Argentia

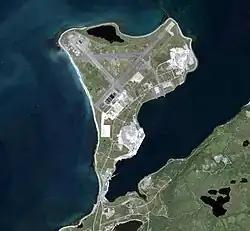
Naval Station Argentia

By the mid-1960s roads were upgraded between Argentia and the newly opened Trans-Canada Highway at Whitbourne. In 1967 a new ferry terminal was opened by Canadian National Railway and the "Ambrose Shea" became the first seasonal ferry to call at the port, largely carrying tourists bound for the Avalon Peninsula (19 hours crossing time) from North Sydney, Nova Scotia. In the 1980s the terminal was upgraded by CN Marine and in 1989 the company's successor, Marine Atlantic, welcomed the MV "Joseph and Clara Smallwood" ferry (14 hours crossing time) on the Argentia summer run, until 2011, when it was replaced by the MV Blue Puttees and MV Highlanders.